Tony Bowers

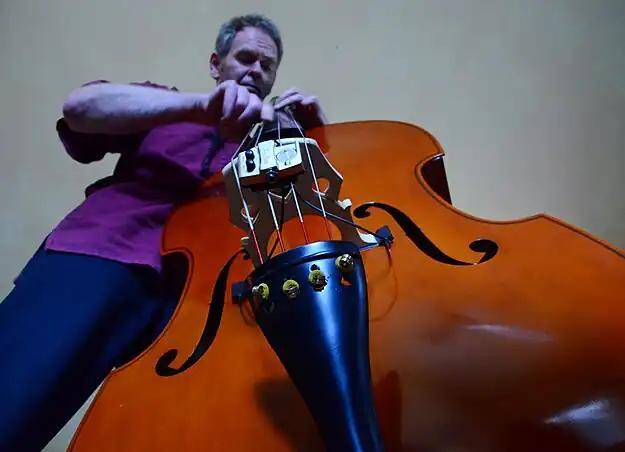

Tony Bowers (born 31 October 1952) is an English musician based in Italy and Ireland who has worked with many bands, including Simply Red in the 1980s.